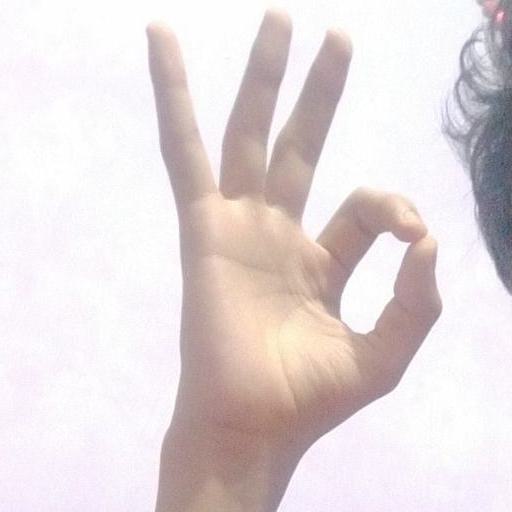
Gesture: ok